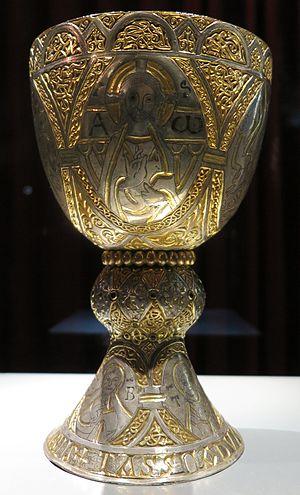
Le calice de Tassilon est un calice en bronze, doré à l'argent et à l'or, datant du VIIIᵉ siècle. Le calice est de conception anglo-saxonne et se trouvait probablement à l'abbaye de Kremsmünster, en Autriche, peu de temps après sa fabrication.